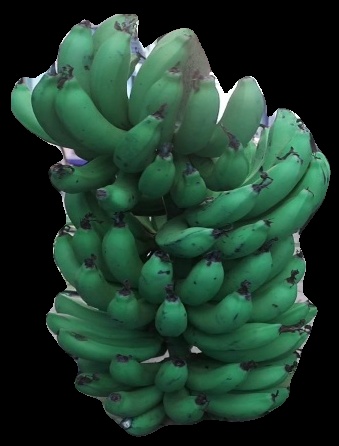
Variety: pachbale
Grade: grade2